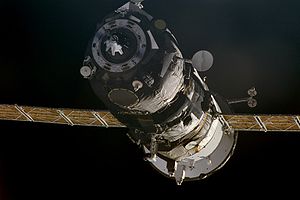
ISS Ekspedition 1 / Missionen / Besætning
ISS Ekspedition 1 var den første tur med en besætning, der skulle bo i længere tid på Den Internationale Rumstation.